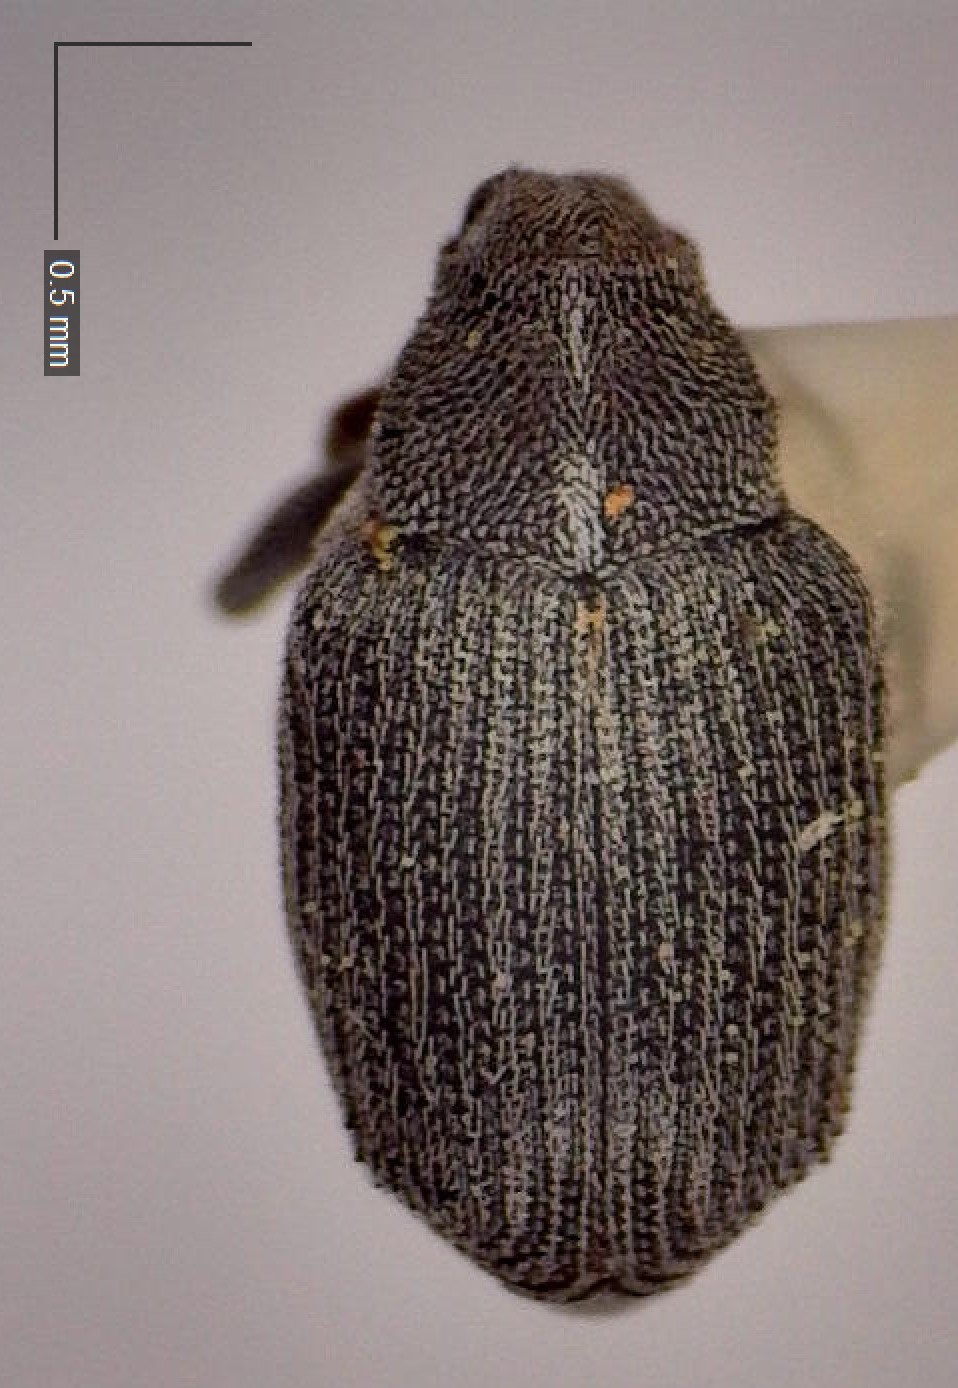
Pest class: Cabbage_seedpod_weevil